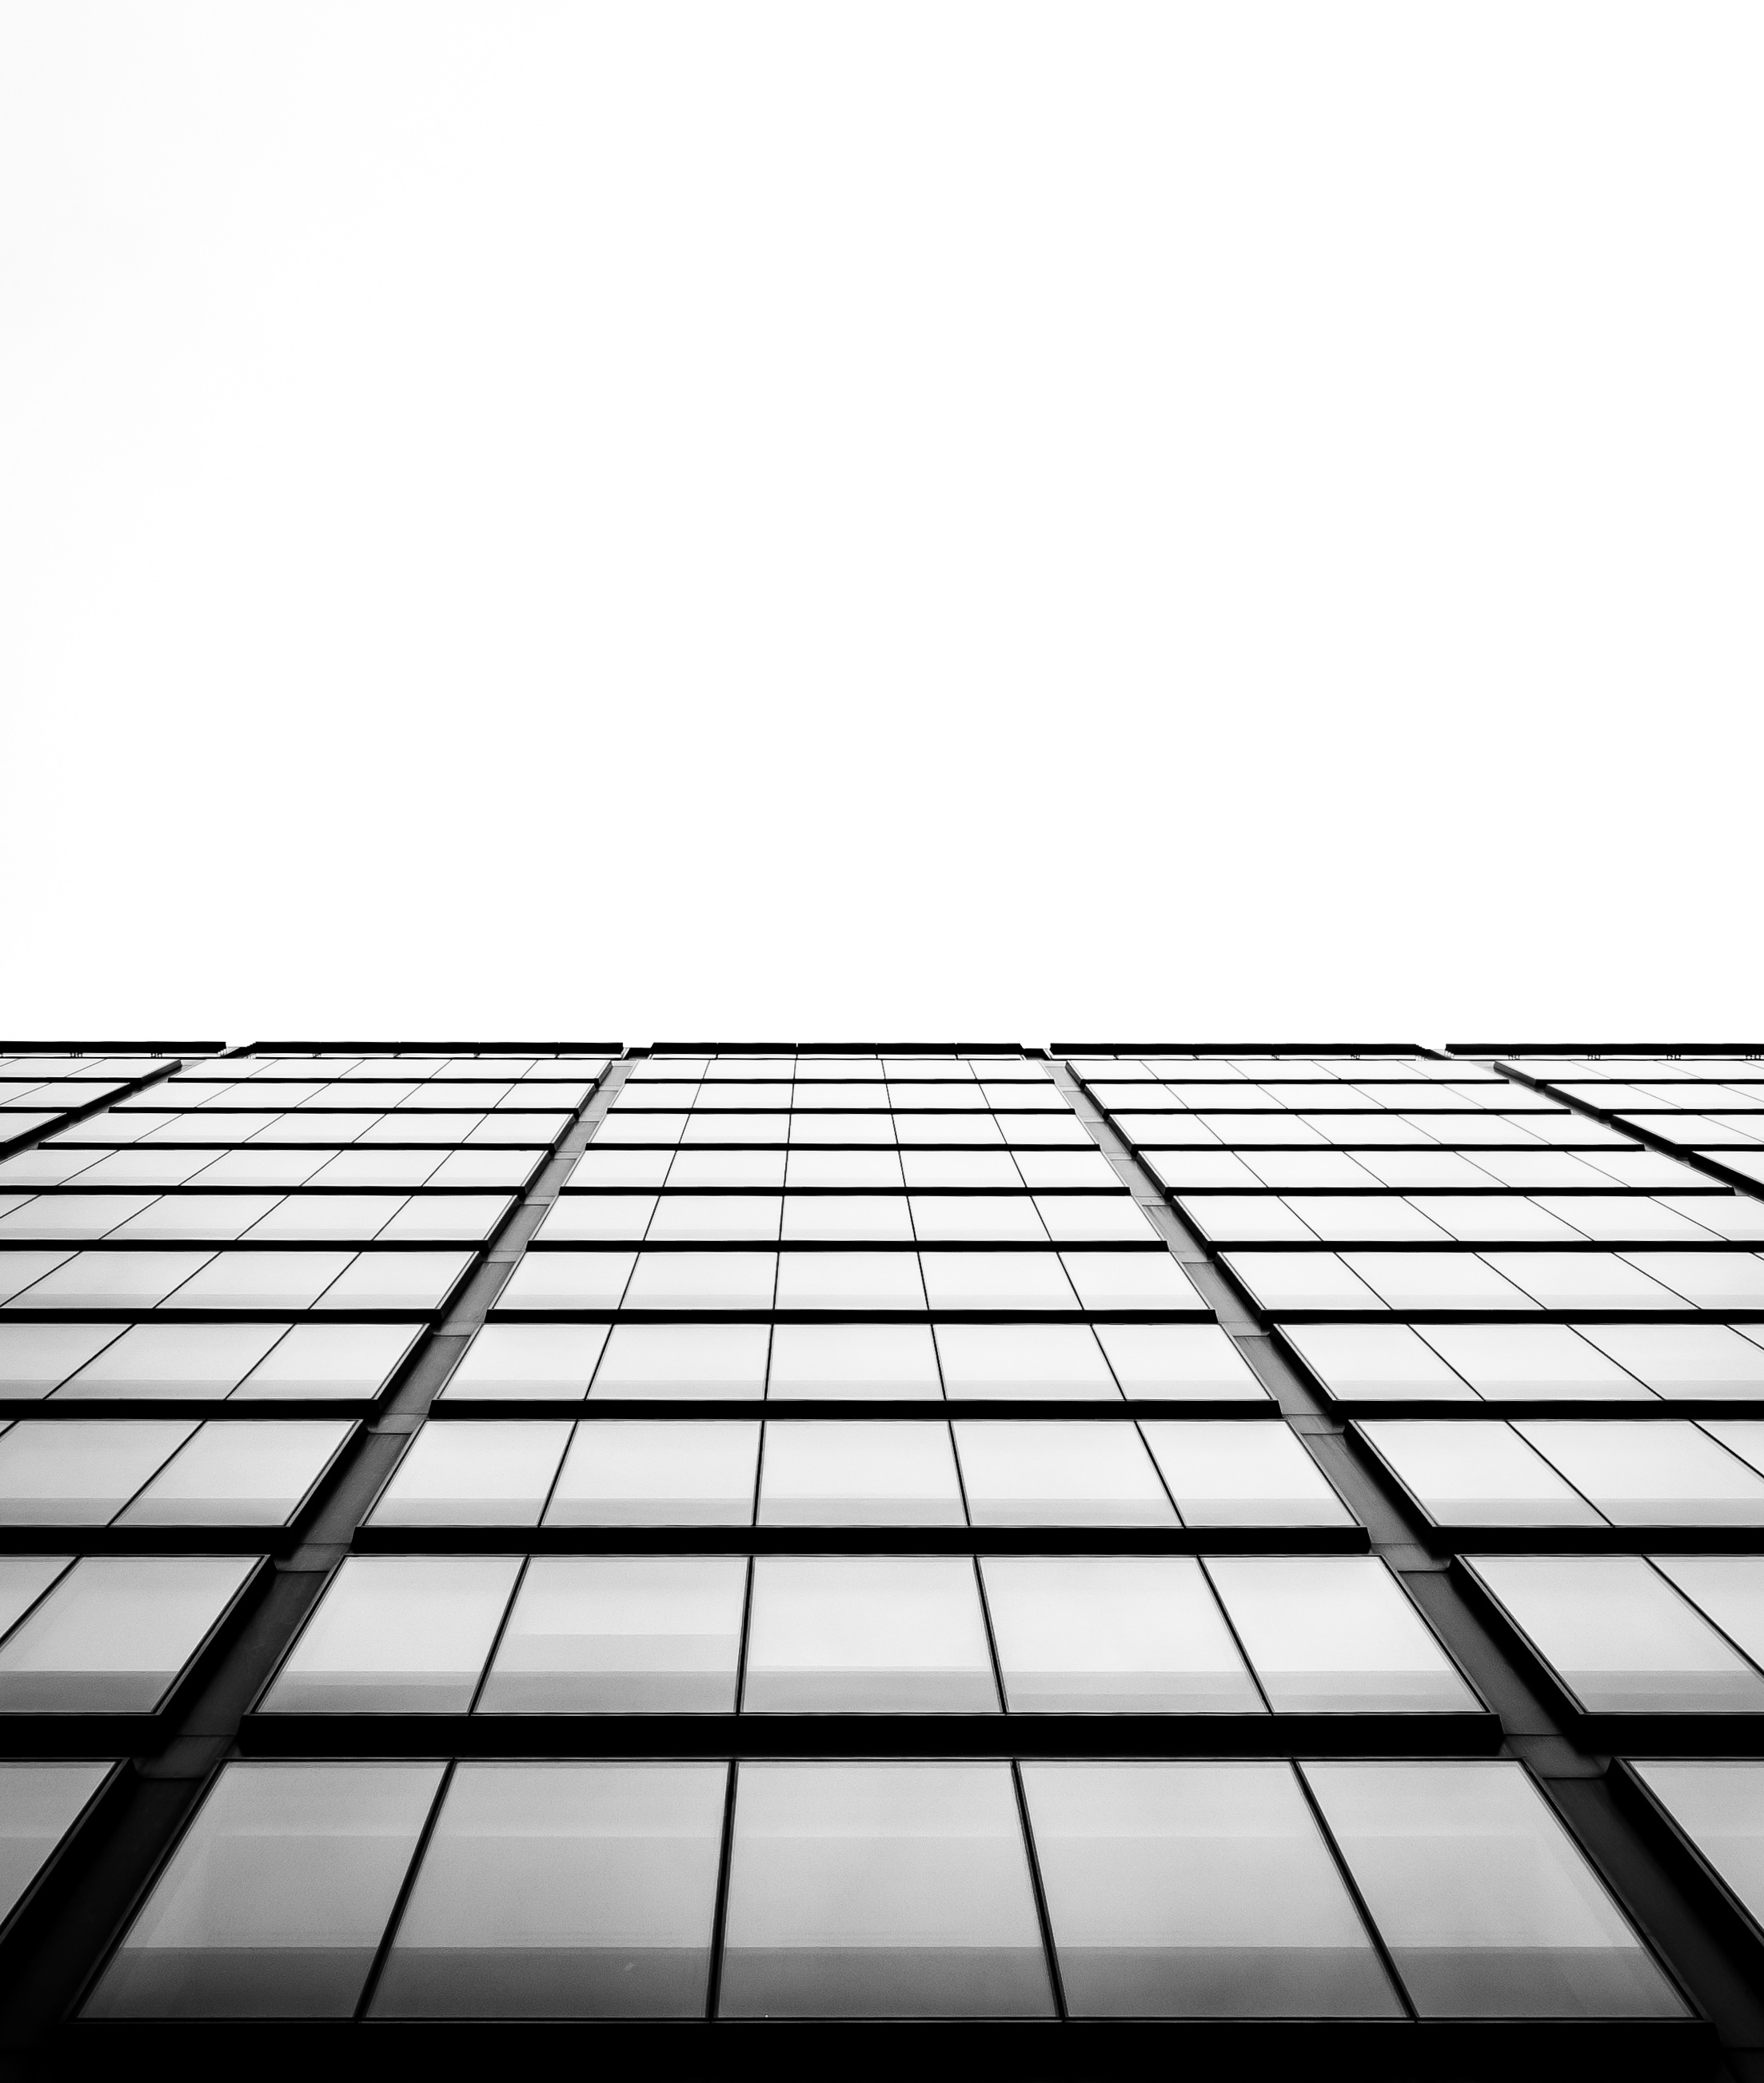
black and white, floor, line, monochrome, symmetry, shape, flooring, monochrome photography, automotive exterior